Church of St Mary, Letchworth

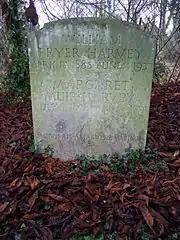
Grave of W. F. Harvey in the churchyard of St Mary's Church in Letchworth

The Church of St Mary the Virgin is the Church of England parish church of Letchworth in Hertfordshire. A church appears to have been on the site since before the Norman Conquest. The current church was built in the late 12th century and is Grade II listed. It comes under the Diocese of St Albans. The original dedication of the church is unknown; it was rededicated to St Mary during the First World War.